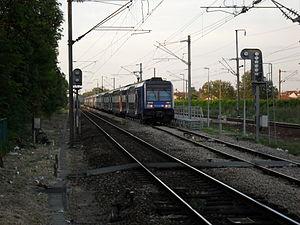
La ligne D du RER d'Île-de-France, plus souvent simplement nommée RER D, est une ligne du réseau express régional d'Île-de-France qui dessert une grande partie de la région Île-de-France selon un axe nord-sud. Elle relie Orry-la-Ville et Creil au nord à Melun, Corbeil-Essonnes et Malesherbes au sud, en passant par le cœur de Paris.